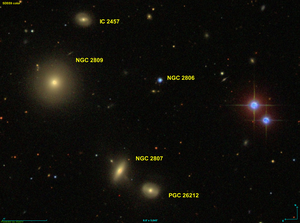
Image créée à l'aide du logiciel Aladin Sky Atlas du Centre de Données astronomiques de Strasbourg et des données publiques en format FIT de SDSS (Sloan Digital Sky Survey).
NGC 2806 est une étoile située dans la constellation du Cancer.